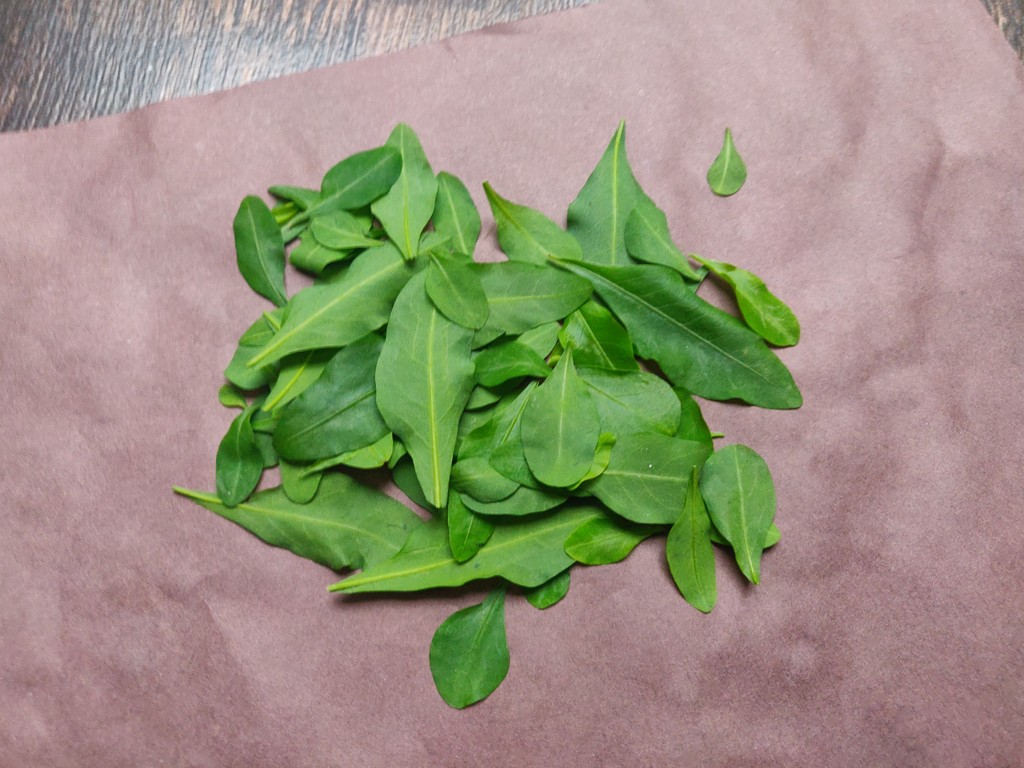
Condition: Healthy
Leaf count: multiple
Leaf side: unknown